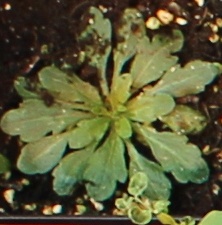
Label: Horseweed